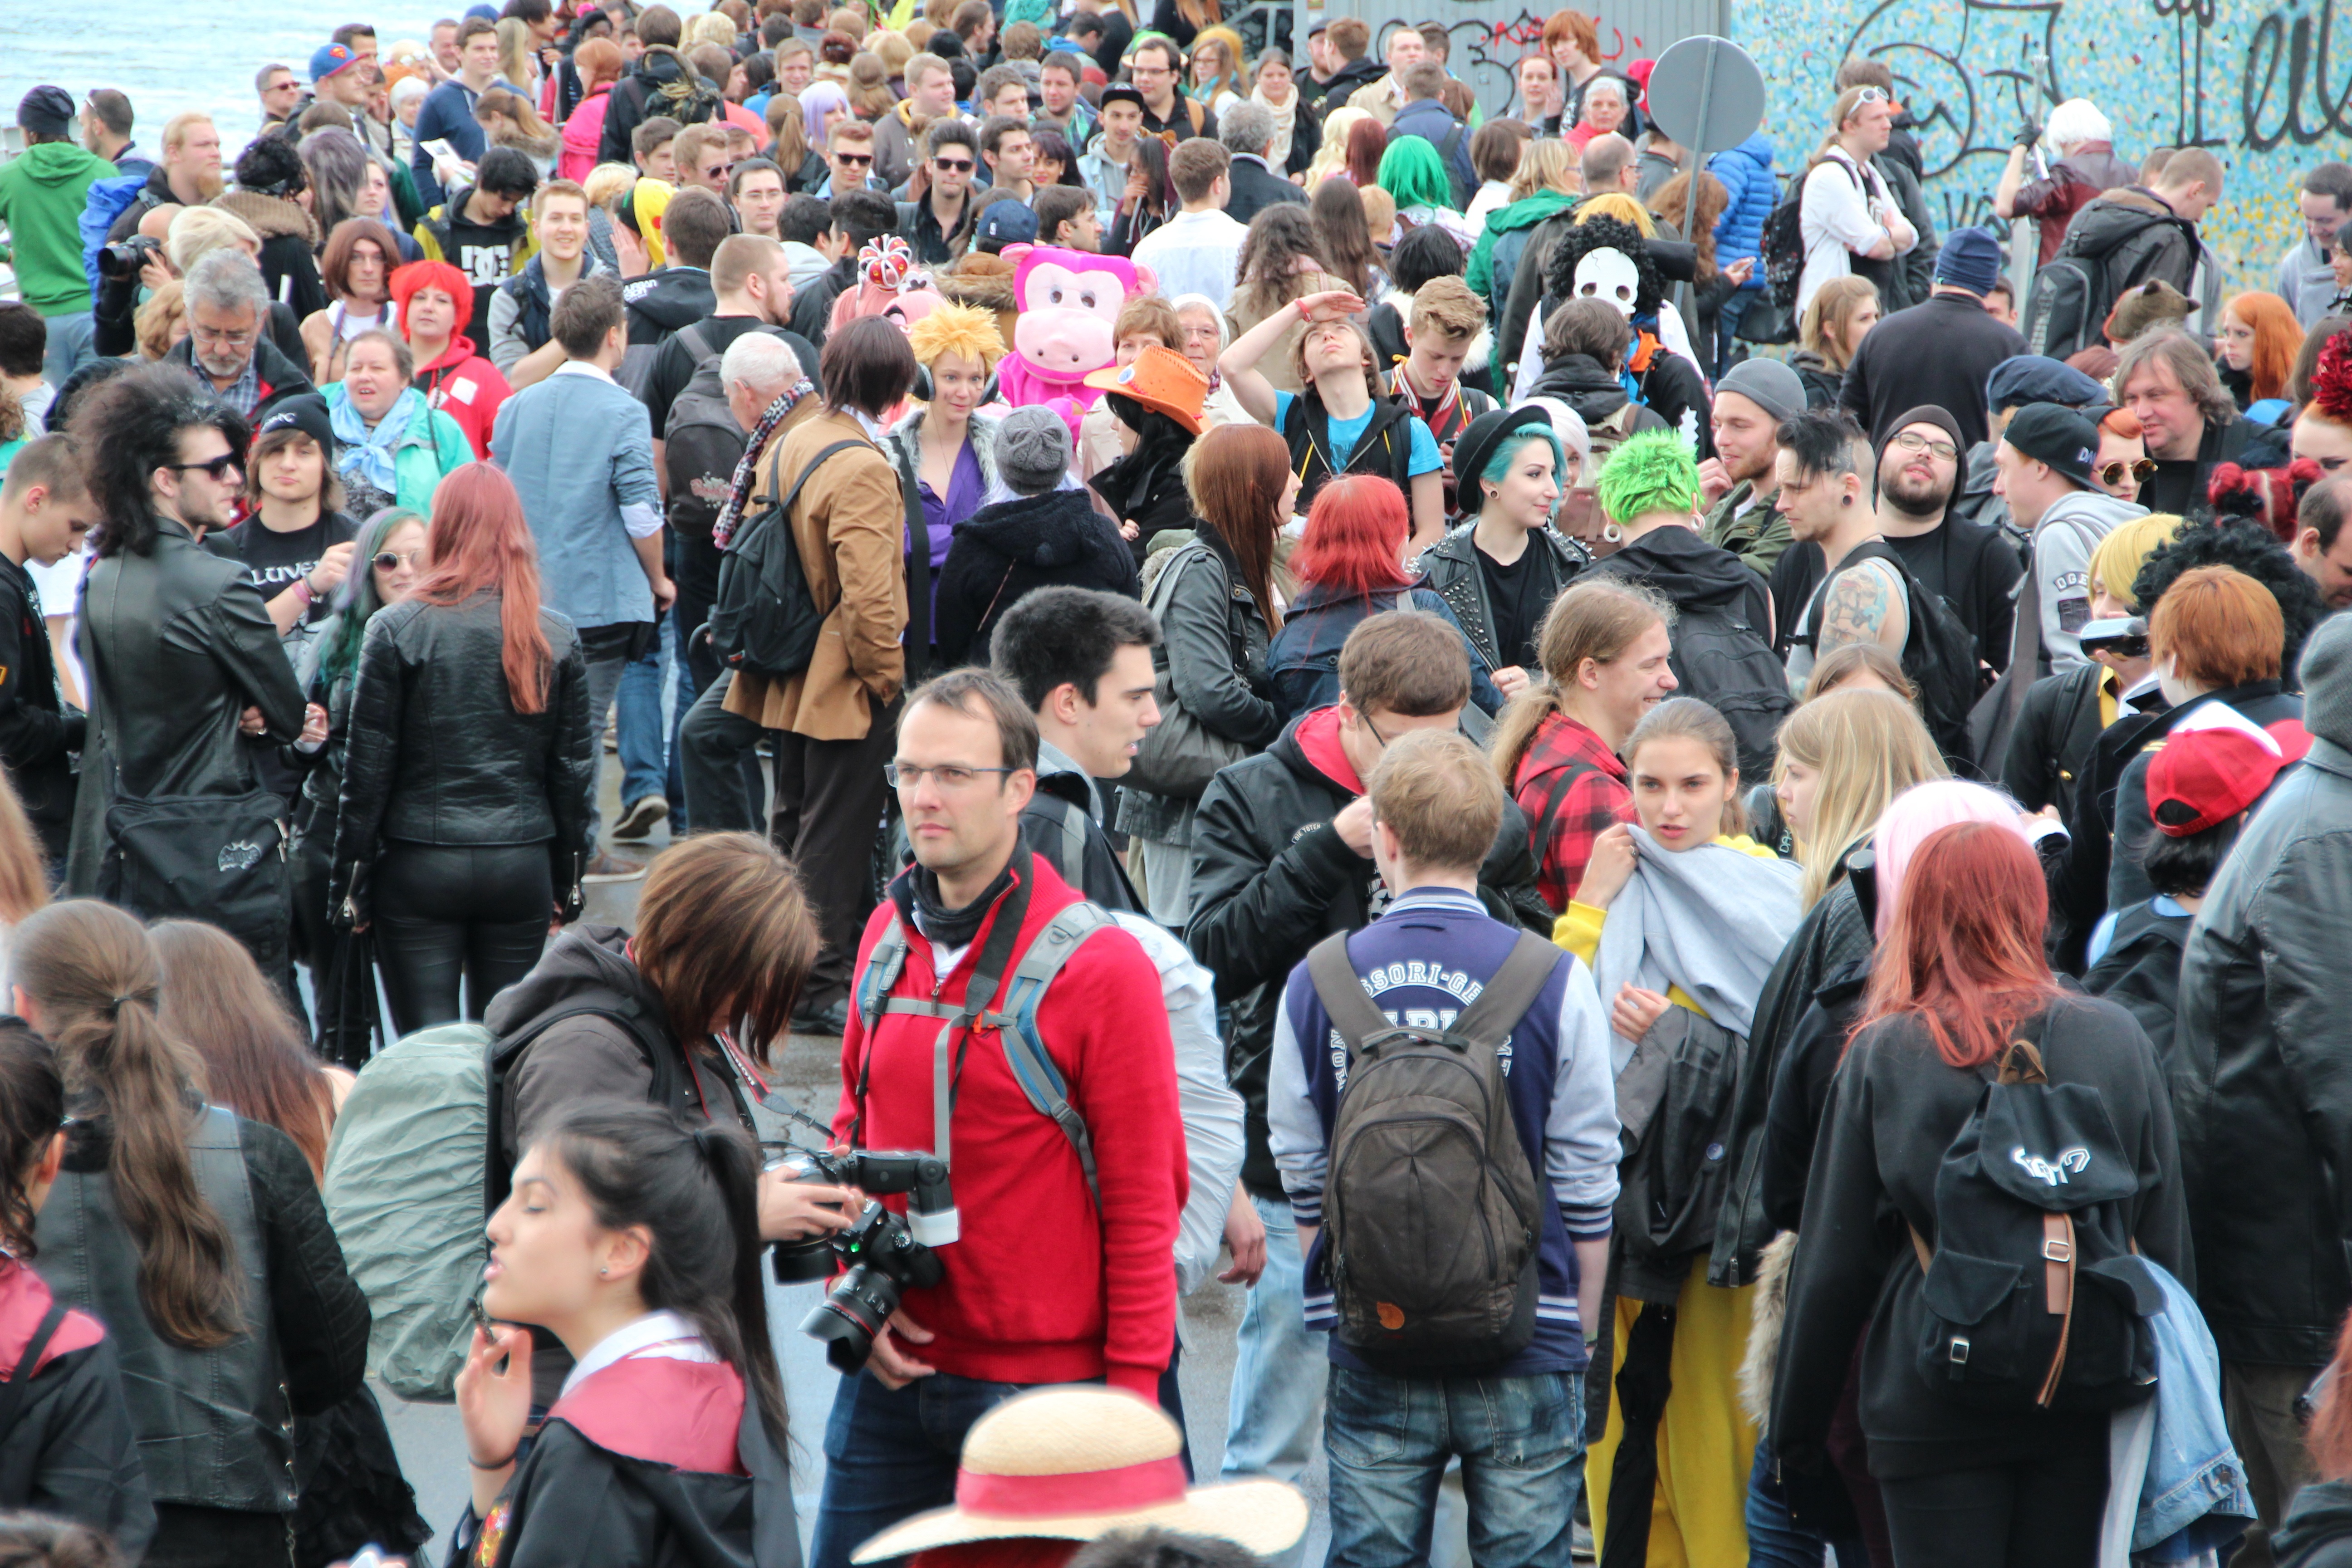
people, crowd, meeting, audience, collection, event, demonstration, protest, group of people